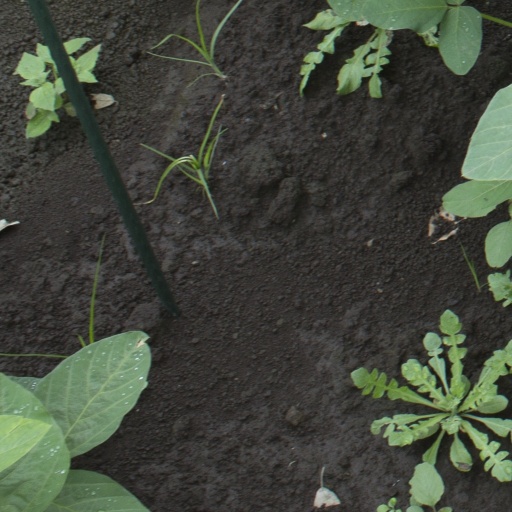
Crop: soybean